2016 G20 Hangzhou summit

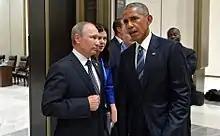
Vladimir Putin and Barack Obama, on 5 September 2016.

In the days before the G20 Hangzhou summit, only some vehicles were allowed through the city, construction sites were stopped, inhabitants received a week-long holidays (and were encouraged to leave the city) and factories in the region (including more than two hundred steel mills) were asked to stop their production (in order to temporarily reduce air pollution).